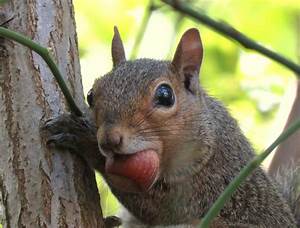
Label: squirrel